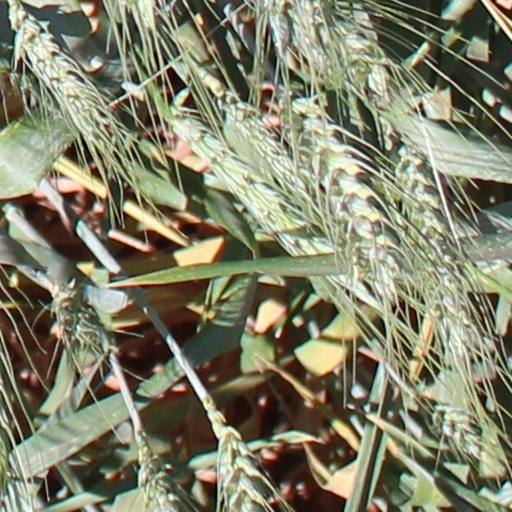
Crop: wheat